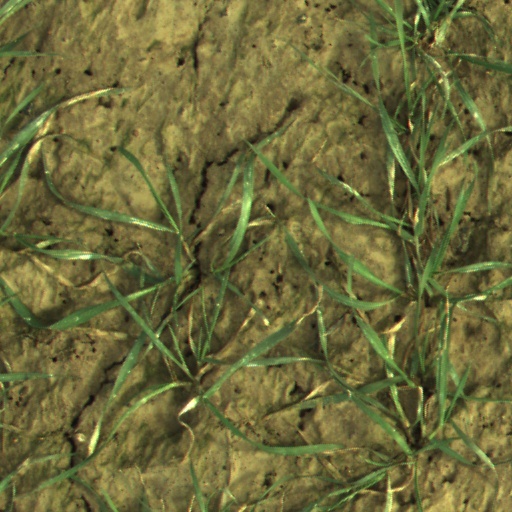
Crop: wheat